Question: Where was this picture taken?
Tambaya: A ina aka ɗauki wannan hoton?
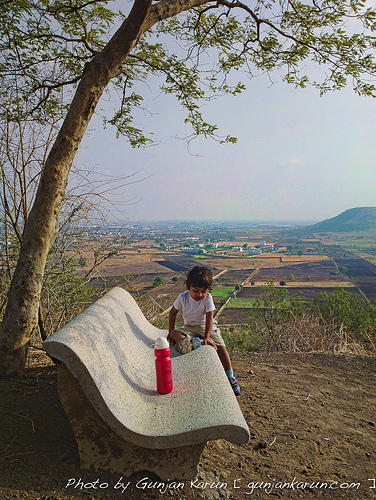
Answer: Up on the mountain bench.
Amsa: A bencin saman dutse.